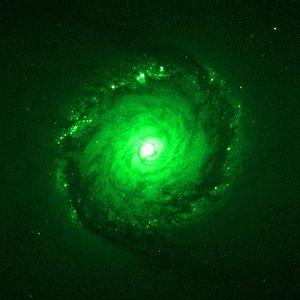
NGC 1512 est une galaxie spirale barrée située dans la constellation de l'Horloge à environ 41 millions d'années-lumière de la Voie lactée. Elle a été découverte par l'astronome australien James Dunlop en 1826.